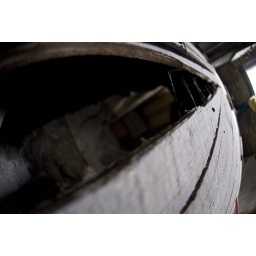
A trap door in the stage floor at the Tecumseh Theater in Shawnee reveals the first floor renovations.